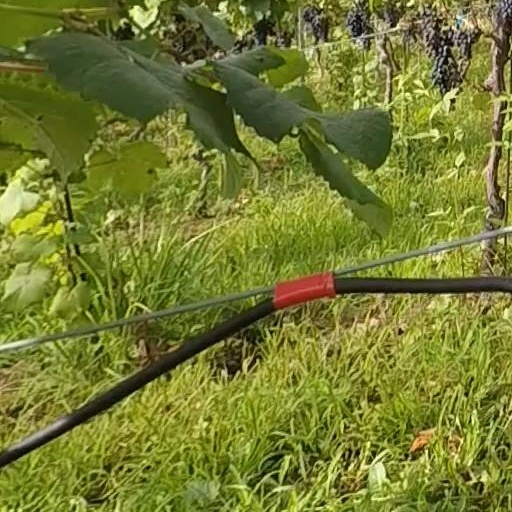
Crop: grape